Battle of Forts Jackson and St. Philip

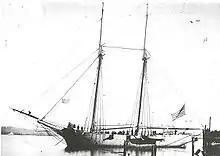
One of the "bummers", as they were known in the Union Navy. Mortar Schooner of Porter's Bombardment fleet, New Orleans, 1862. A crewman between the masts is leaning on the muzzle of the seacoast mortar.(Peabody Museum of Salem)

The expedition assembled at Ship Island in the Gulf. Once they were ready, the naval contingent moved its ships into the river, an operation that was completed on April 14. They were then moved into position near the forts, and on April 18 the mortars opened the battle.